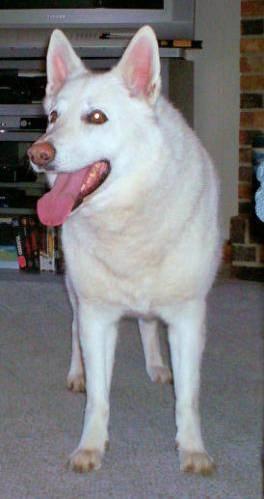
dog